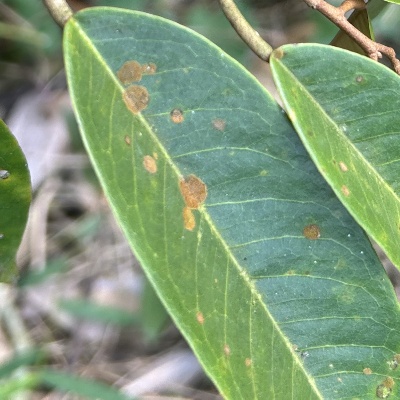
Label: Leaf_Algal